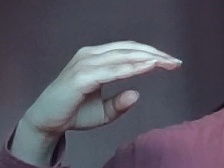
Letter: jeem